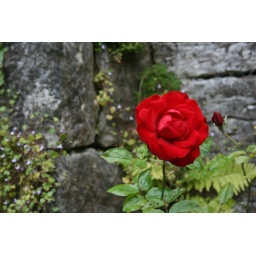
A rose I found growing by a stone wall in Cong, Ireland.